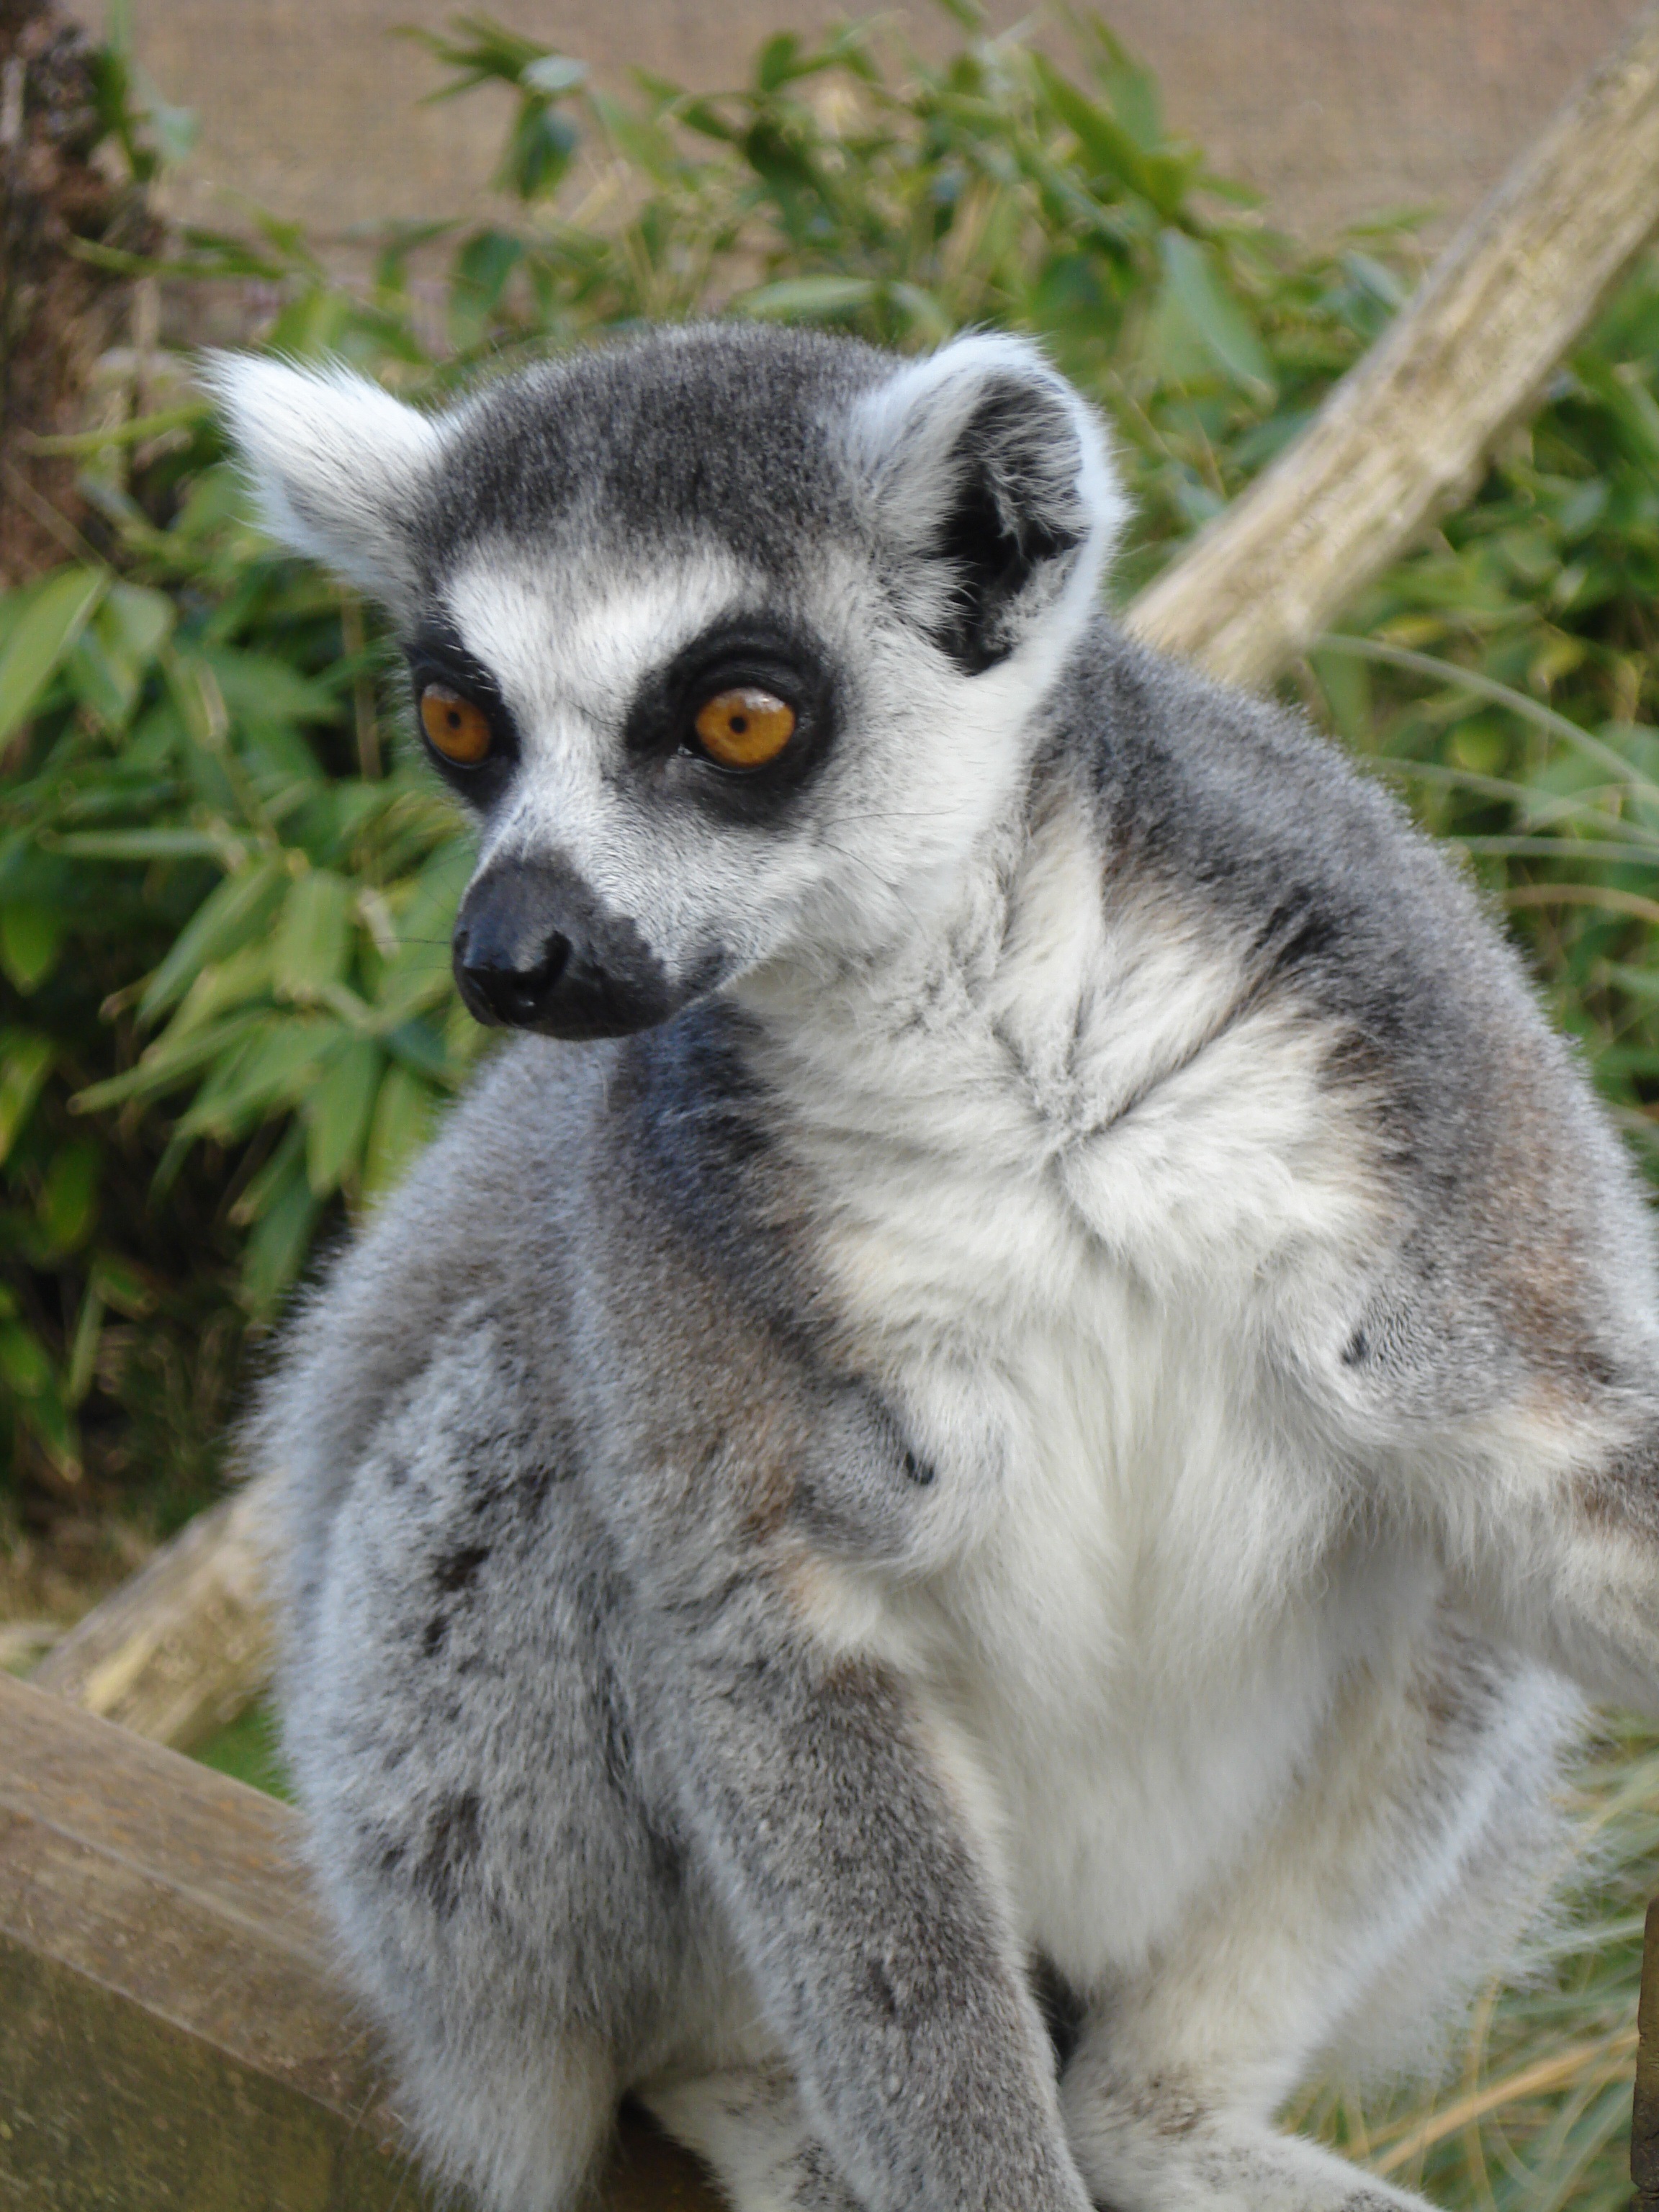
animal, wildlife, zoo, fur, sitting, mammal, fauna, primate, grey, vertebrate, lemur